Clíver Alcalá Cordones

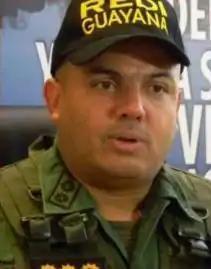

Cliver Antonio Alcalá Cordones (born 21 November 1961), is a retired Venezuelan major general and a member of the Bolivarian Army. Alcalá was one of the soldiers who participated in the attempted coup d'état against President Carlos Andrés Pérez in February 1992, and served as chief of garrison in the cities of both Valencia and Maracay, and finally as general commander of the Integral Defense Region in Guayana (REDI-Guayana). Alcalá Cordones was discharged from the Army on 5 July 2013 during the presidency of Nicolás Maduro.